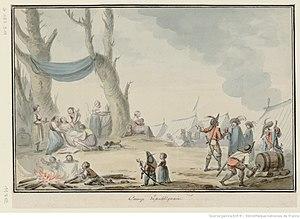
Trois groupes
À la veille de la Révolution les femmes sont, en dehors d'une infime minorité, peu considérées, Rousseau lui-même était d'une misogynie caricaturale et tous les philosophes du XVIIIᵉ siècle, y compris ceux qui comme Diderot ou Montesquieu rejettent l'infériorité naturelle de la femme, ont sur le sujet une position ambiguë. De nombreux philosophes, médecins, écrivains ont croisé leurs approches pour décrire la féminité. Les termes qui en ressortent sont : « constitution délicate », « tendresse excessive », « raison limitée », « nerfs fragiles» On considérait donc comme acquise l’infériorité de la femme intellectuellement et psychologiquement.